Giga Wing

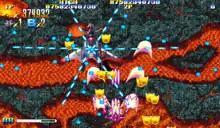
Arcade version screenshot.

"Giga Wing" takes place during a fictional war within a steampunk setting. The player controls one of four different futuristic aircraft and must destroy enemy aircraft, tanks, ships, and buildings using both guns and missiles mounted on the aircraft and a limited supply of bombs which damage or destroy all enemies on-screen when used. The game is based on the player(s) trying to destroy a medallion which possesses great power. Many of the bosses use the medallion as a weapon. At the end, it shows that an evil man who pilots a ship called the "Stranger" is the real person who is in control of the Medallion, and was responsible for the war, as well as other conflicts in the past including World War II, and the players fight him three times as a mini-boss and as the last boss. He appears to be a friend of Stuck 30 years ago when the players fight him with Stuck.